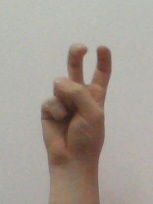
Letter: toot